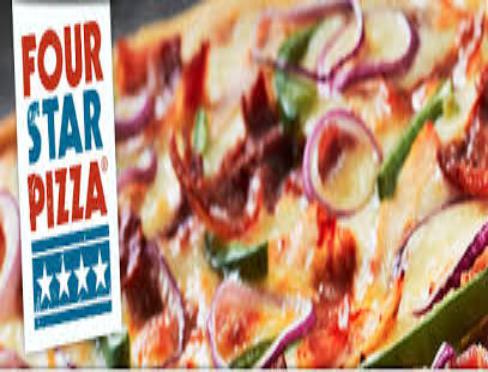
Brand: Four Star Pizza
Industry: Food